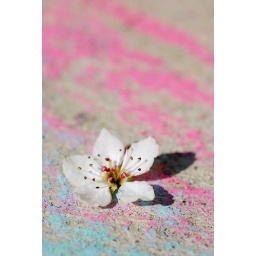
I plucked a flower offa tree in bloom.Set it on a drawing insidewalk chalk.